Julius Baker

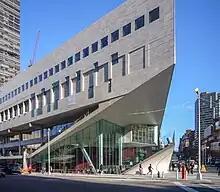
Juilliard School - Alice Tully Hall

Julius Baker was well known as a teacher and served as a faculty member at the Juilliard School from 1954, the Curtis Institute of Music from 1980, and Carnegie Mellon University from 1991. He made many recordings with conductors such as Bruno Walter and Leonard Bernstein, and played second flute with the Cleveland Orchestra from 1937 to 1941.